Order of Saint John in the Netherlands

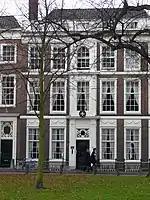
The seat of the Order at Lange Voorhout 48, the Hague

The governing body of the Order of Saint John in the Netherlands is made up of the Chapter consisting of the following members: